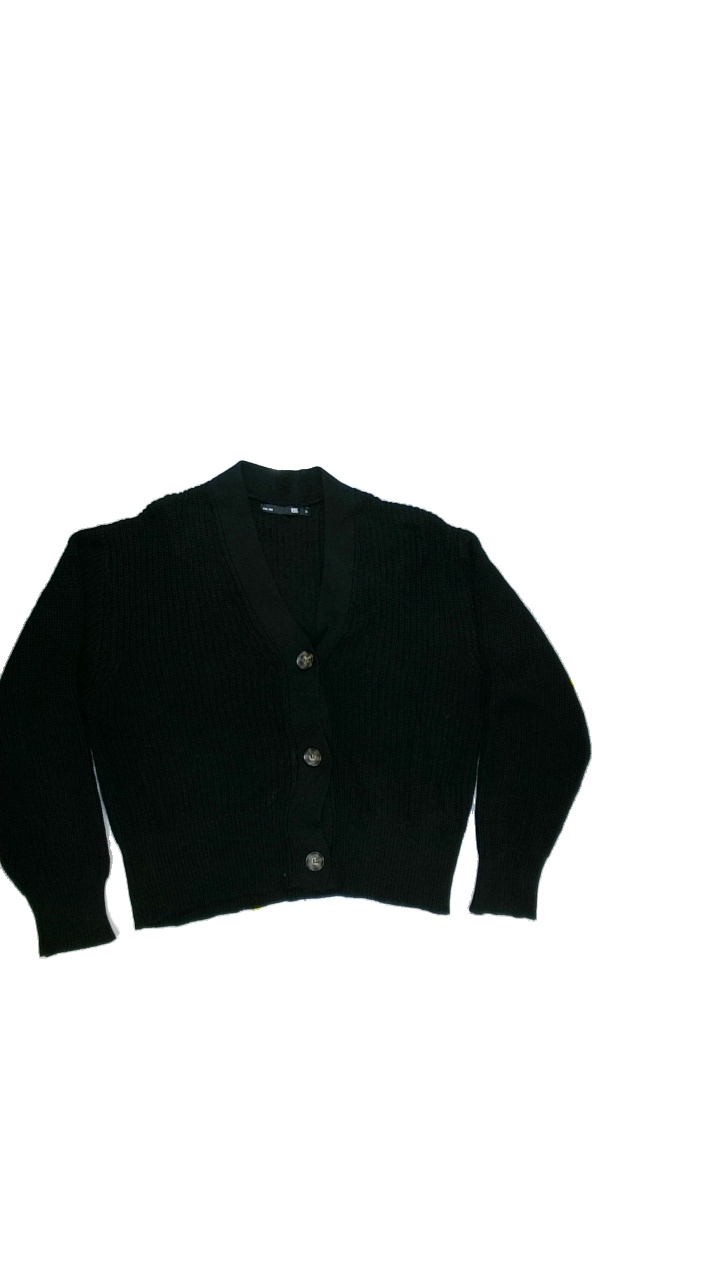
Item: Cardigan (Ladies)
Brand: Lager 157
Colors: Black
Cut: Regular, V-collar
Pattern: Plain
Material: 50%cotton 50%acrylic
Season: All
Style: No trend
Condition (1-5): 3
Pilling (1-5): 4
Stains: Yes
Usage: Export
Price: <50